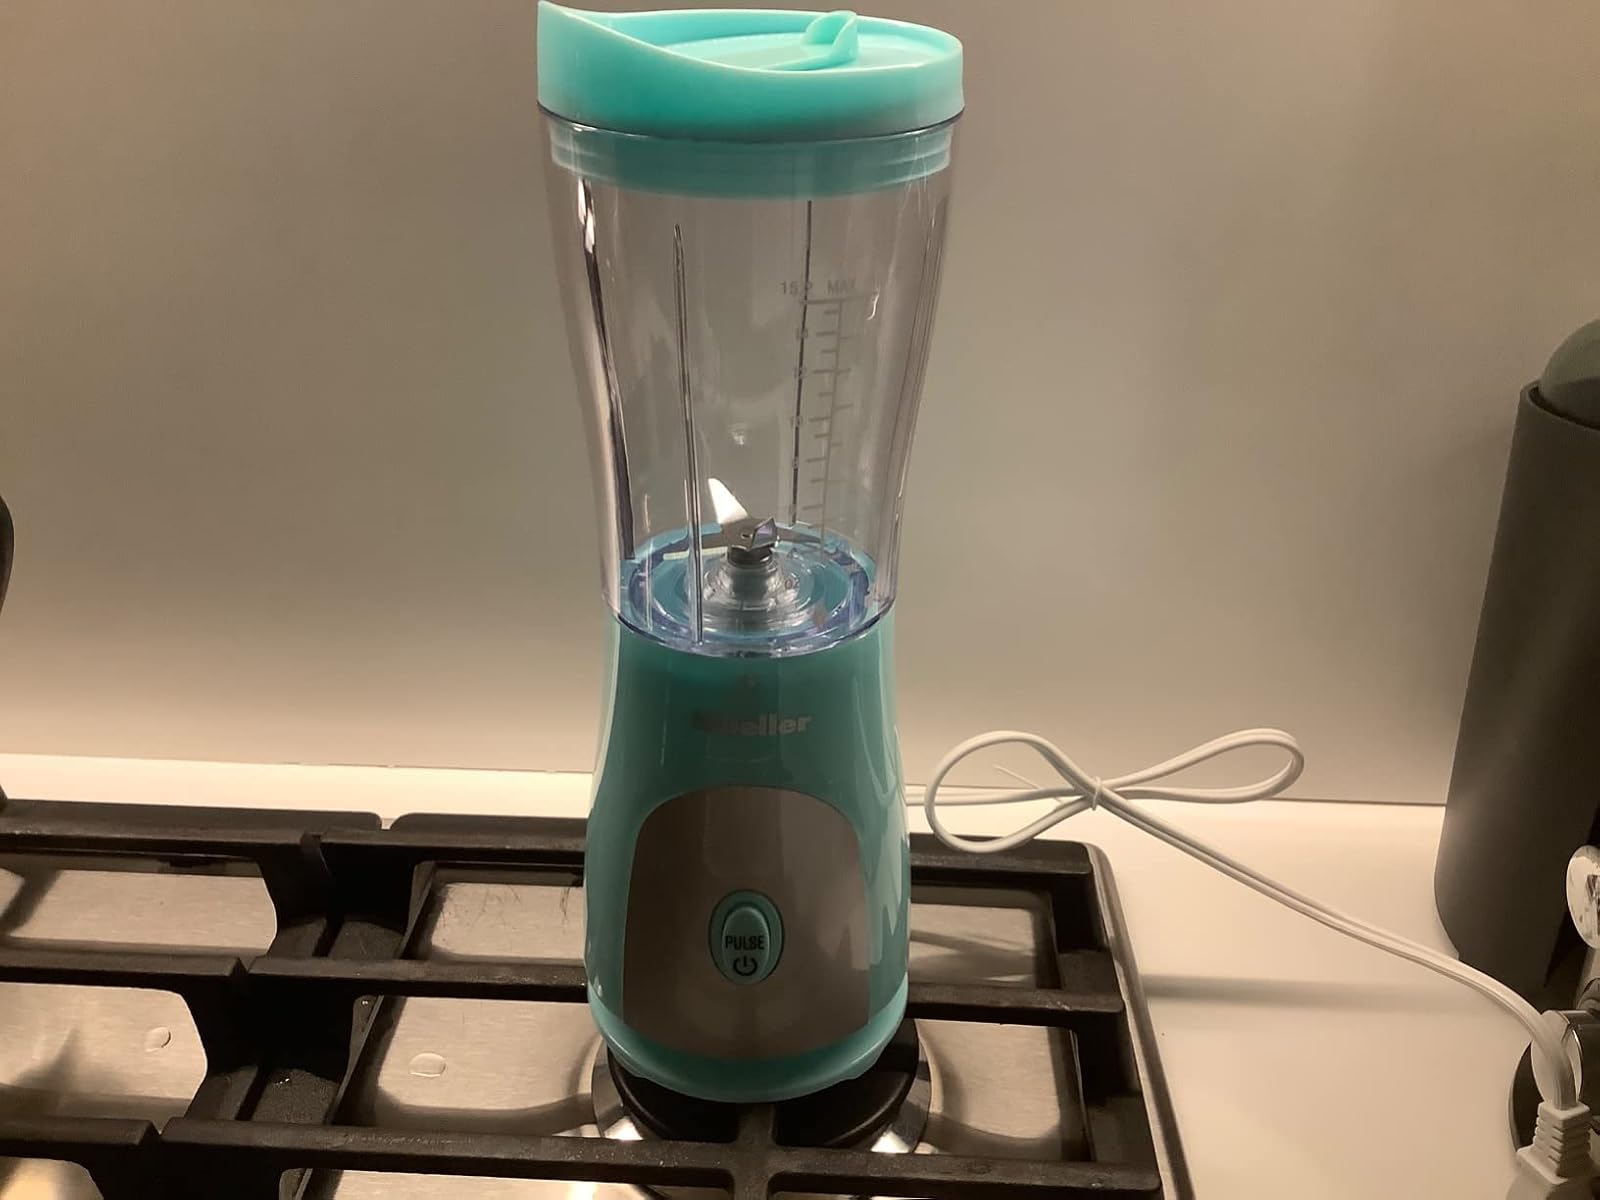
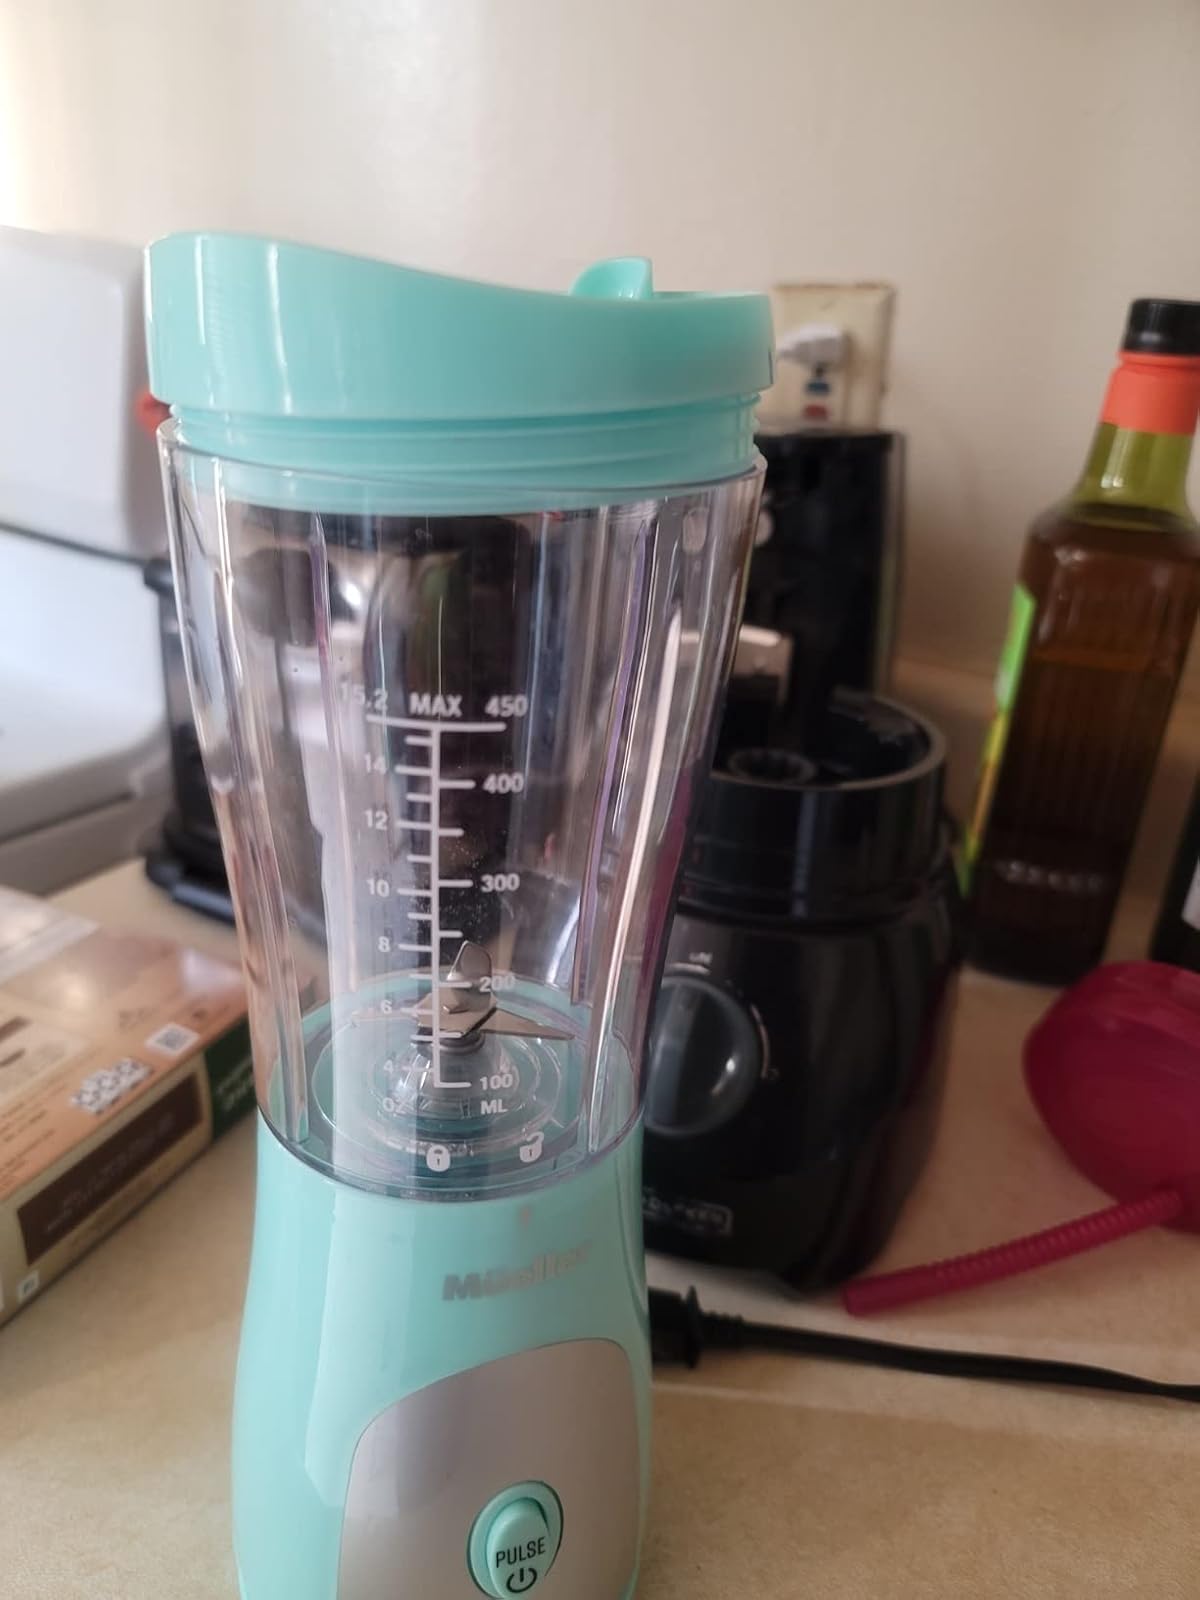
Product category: items_blender
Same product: yes